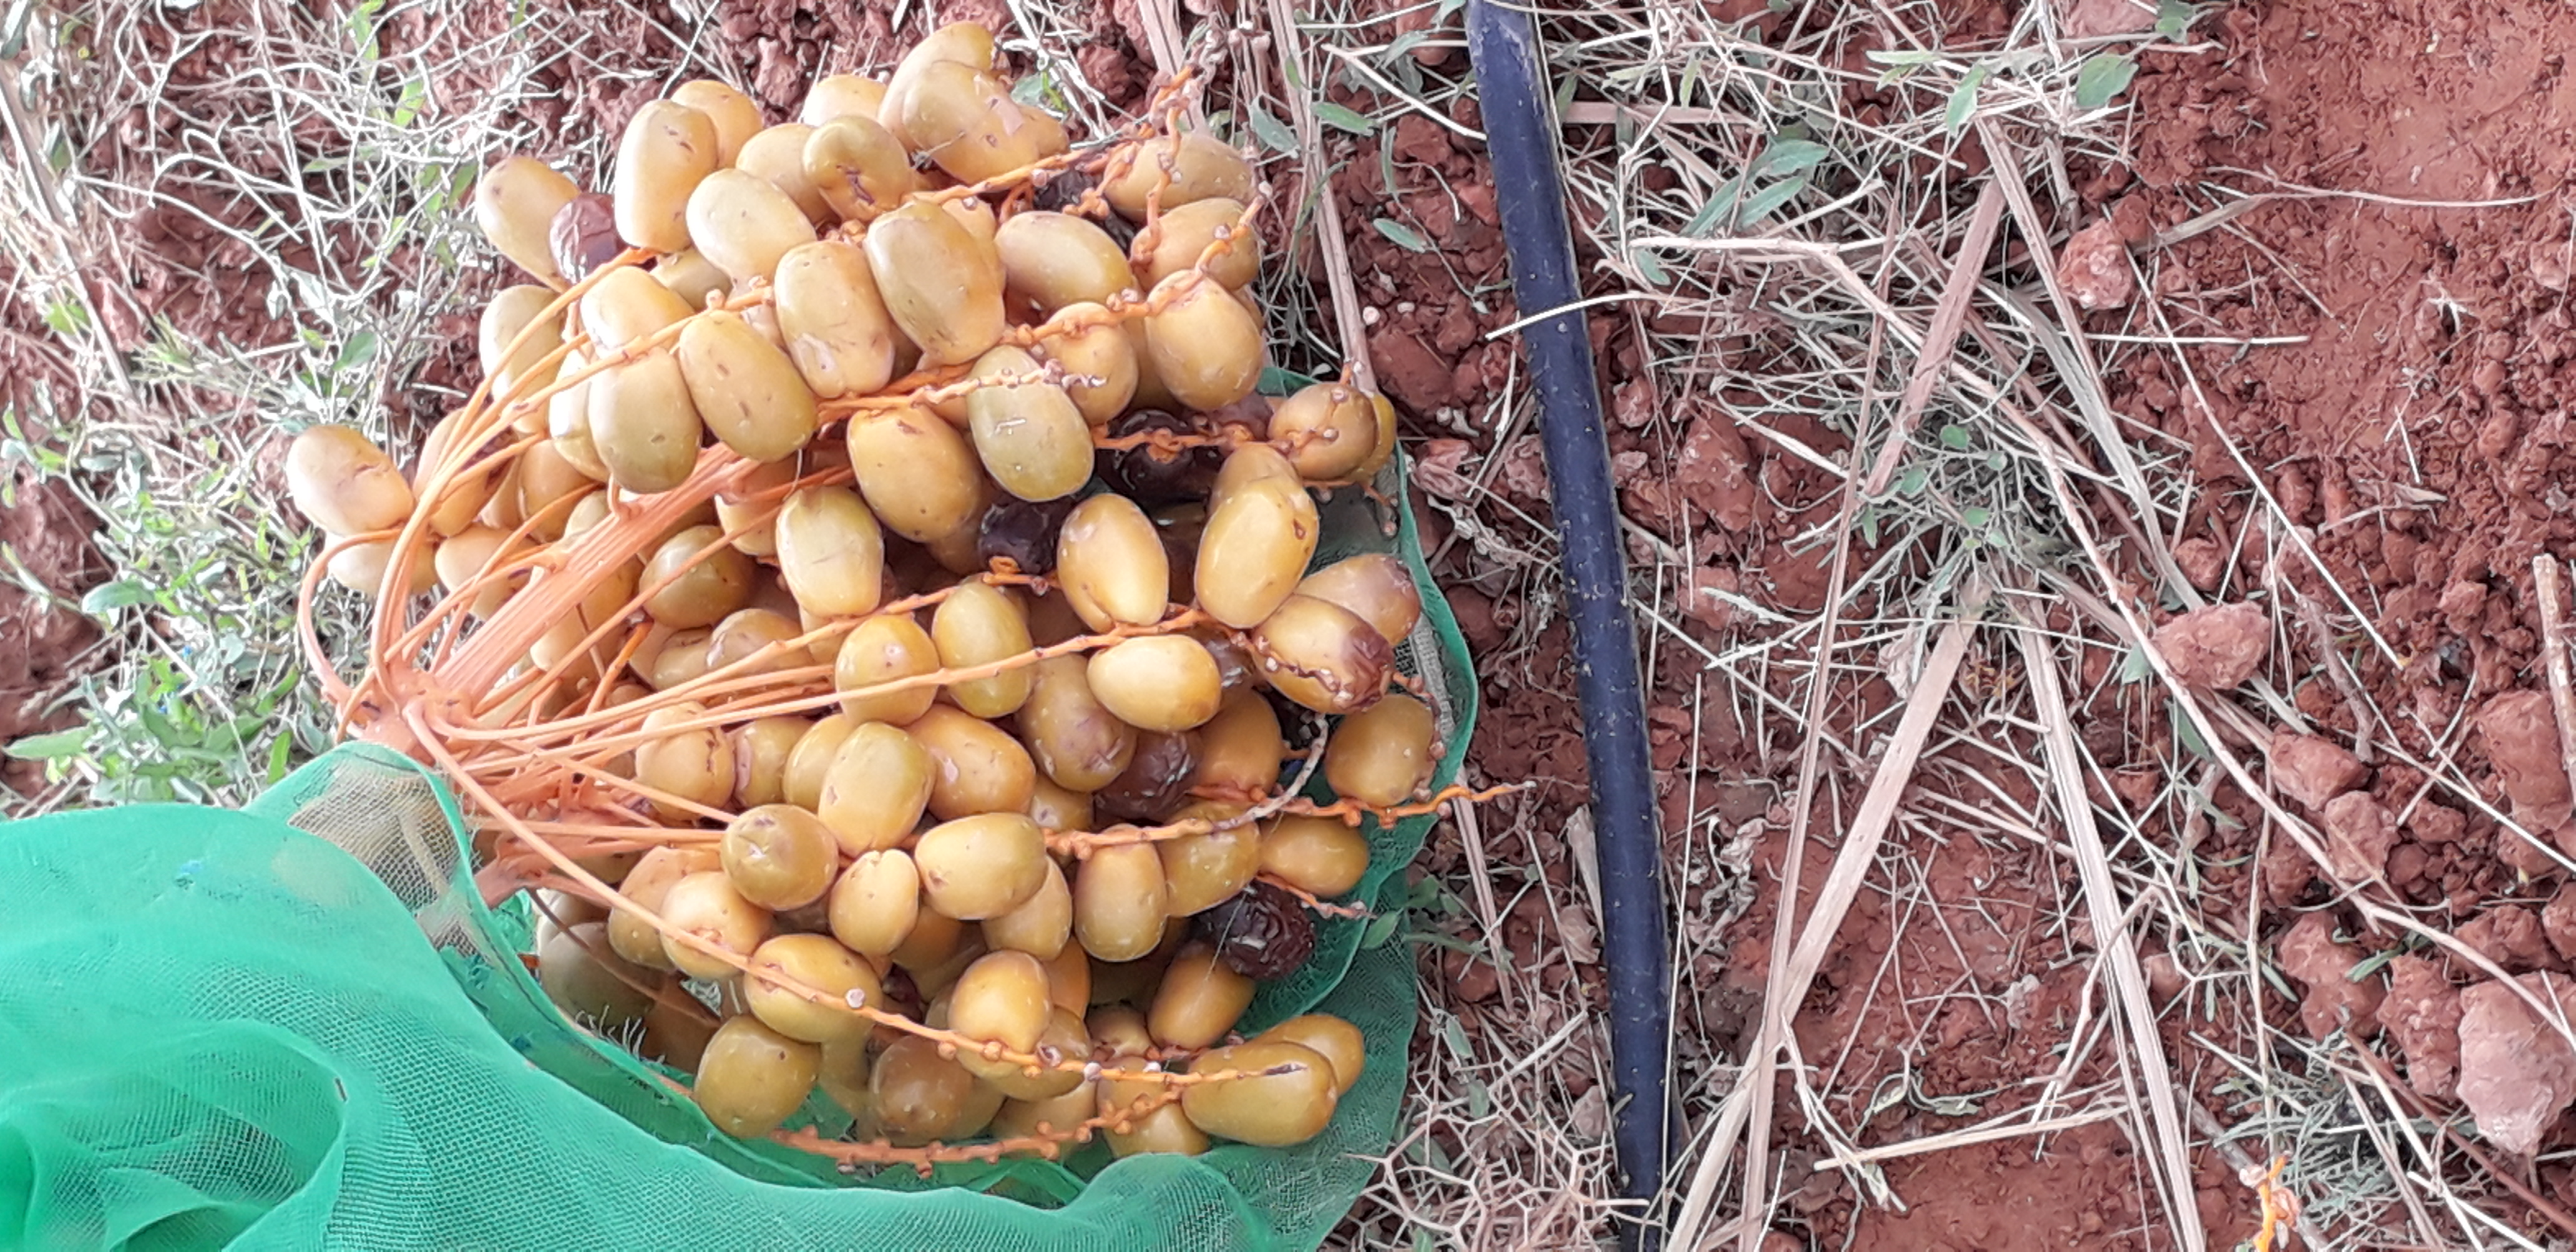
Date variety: Boufagous